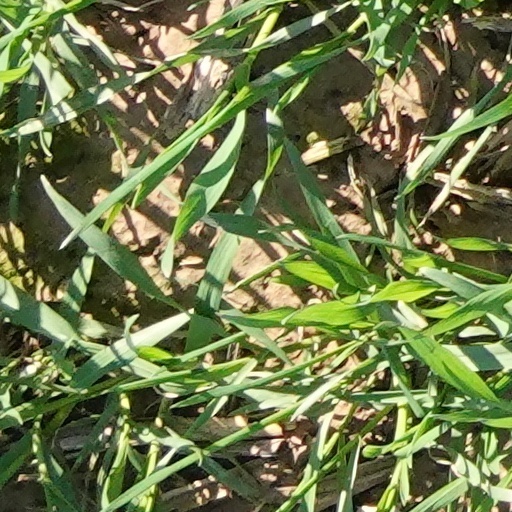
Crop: wheat